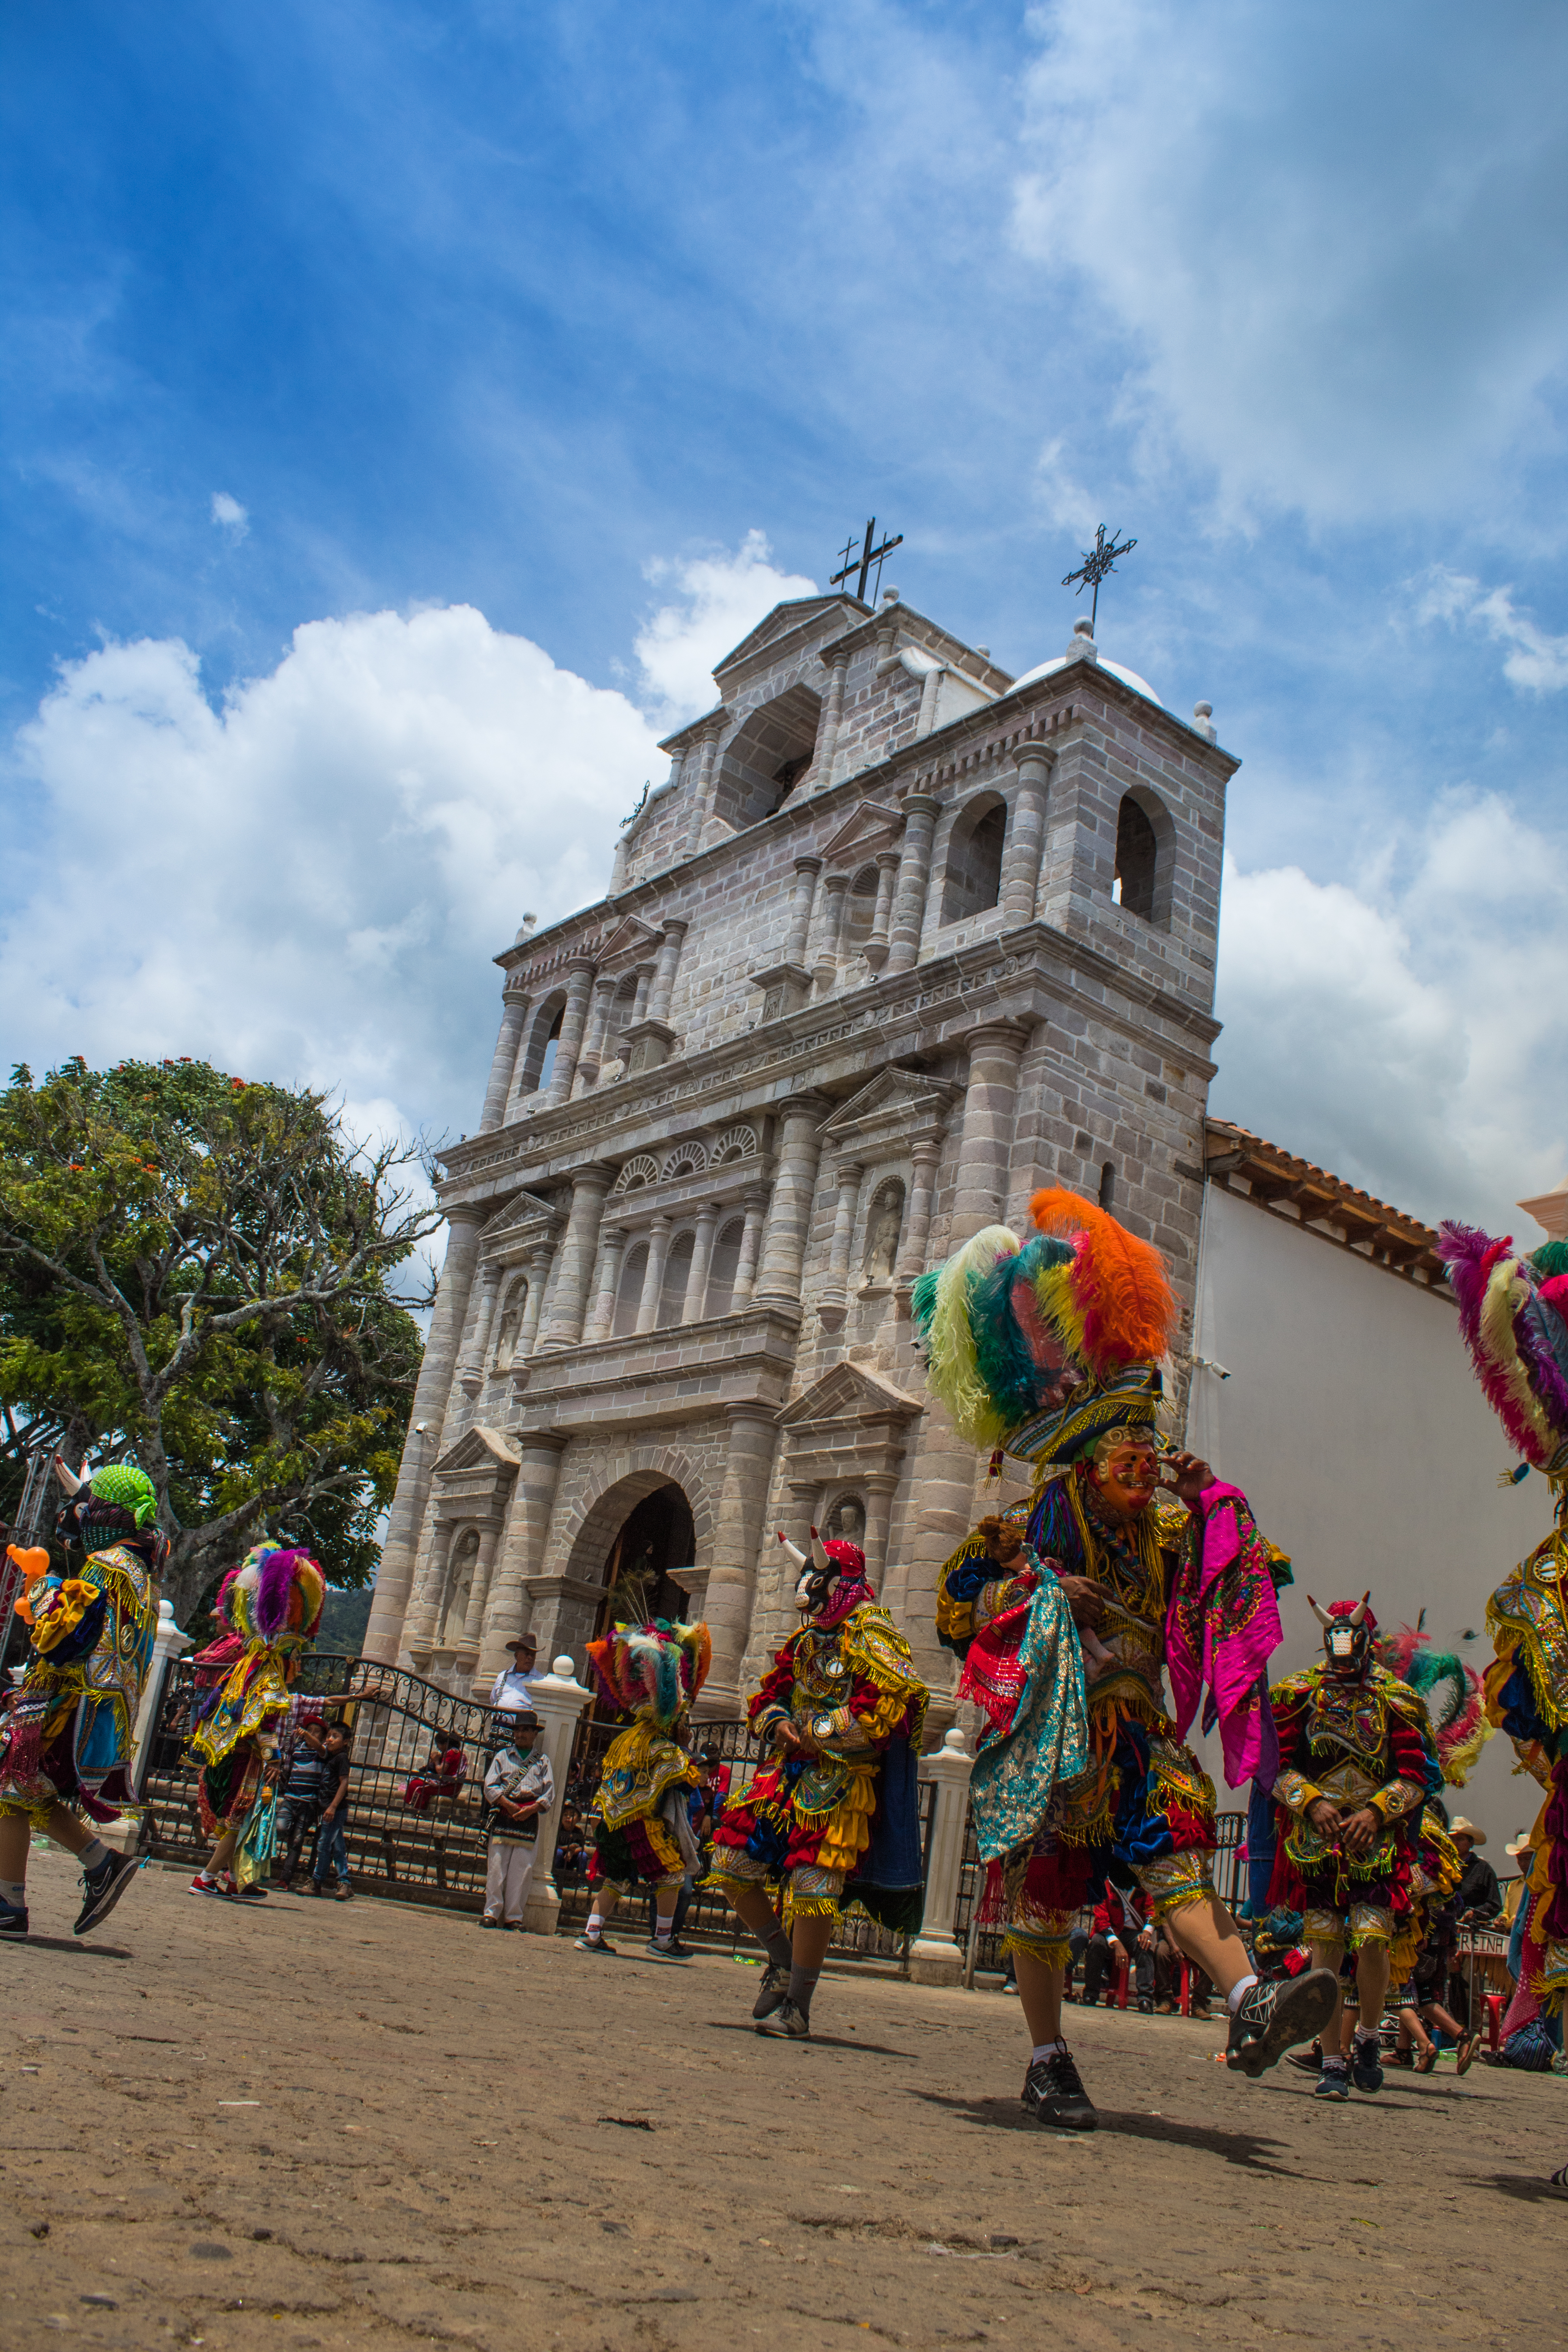
sky, landmark, tourism, tourist attraction, city, temple, festival, facade, carnival, tree, town square